Ryse: Son of Rome

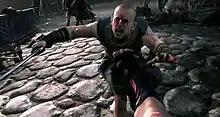
An excerpt from "Ryse"s E3 2011 gameplay trailer, showcasing the first-person perspective originally planned for "Ryse"

It was originally revealed as "Codename: Kingdoms" during Microsoft's E3 2010 press conference, along with the announcement that the game was being developed by Crytek. During the Microsoft Press Conference at E3 2011, "Ryse" was announced as a Kinect-only title. The announcement entailed a prerendered trailer with minor gameplay footage. The gameplay footage featured players using their own body gestures to control the protagonist to fight against enemies, and perform actions like sword wielding, blocking attacks with a shield, and head-butting. The trailer served as a test for Crytek to see whether the general audience liked the Kinect features or not.